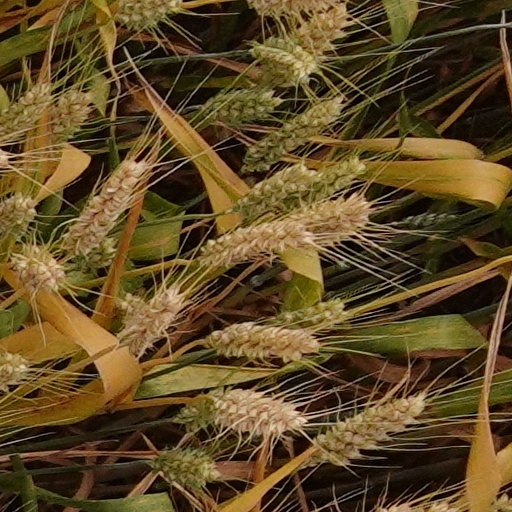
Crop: wheat